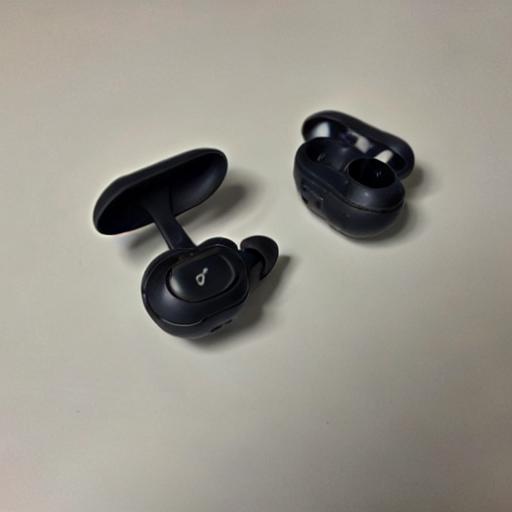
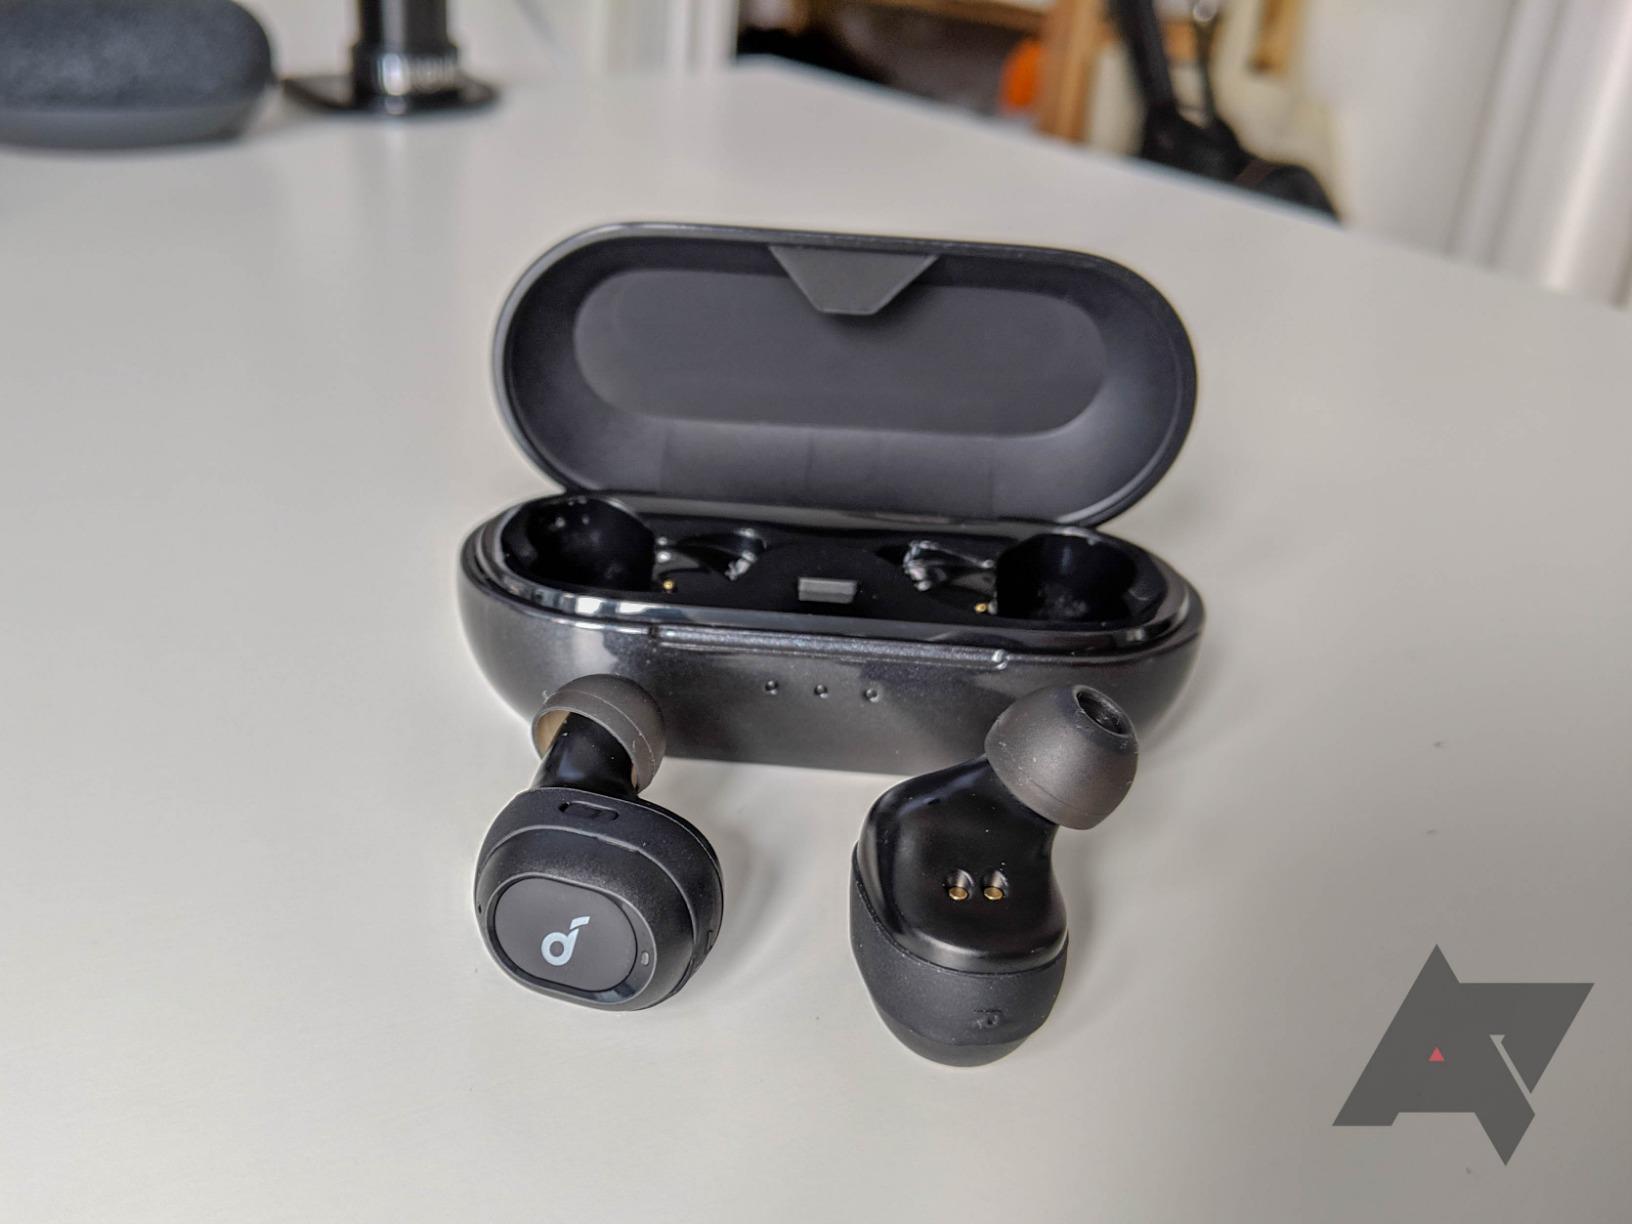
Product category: earbuds
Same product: no